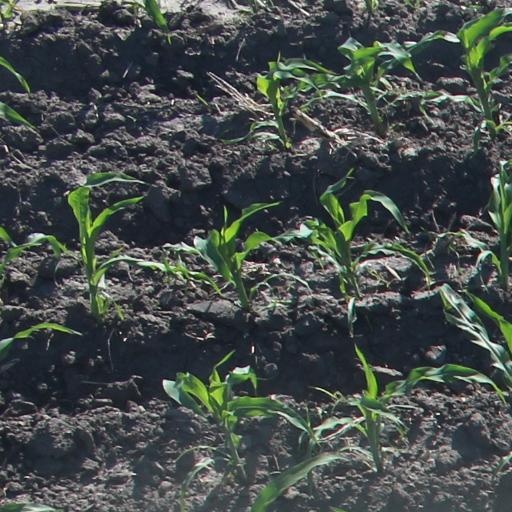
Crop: maize; corn